Sonora

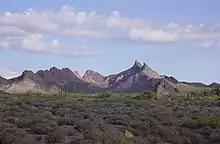
Hastéecöla peaks near Bahía Kino

Sonora is located in northwest Mexico. It has a territory of and is the second largest state of the country. It borders the states of Sinaloa, Chihuahua, and Baja California Norte, with the United States to its north and the Gulf of California to its west. Its border with the United States is long. The state is divided into five hydraulic regions – Río Colorado, Sonora Norte, Sonora Sur, Sinaloa, Cuencas Cerradas del Norte.